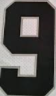
Number: 9